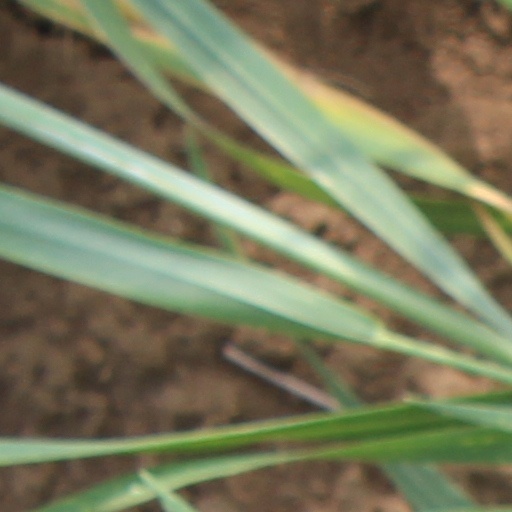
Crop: wheat